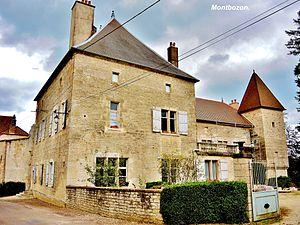
Maison Bouday
La maison Bouday est un édifice situé à Montbozon, en France.
Montbozon est une commune française située dans le département de la Haute-Saône, en région Bourgogne-Franche-Comté.
Cet article recense les monuments historiques de la Haute-Saône, en France, pour la partie sud-est du département.